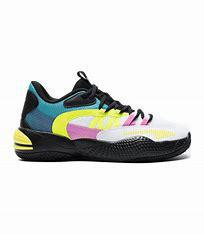
Brand: Puma
Model: 100